Linlithgowshire (UK Parliament constituency)

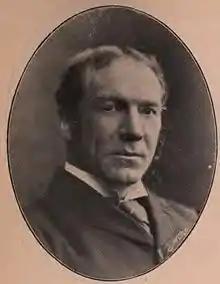
Ure

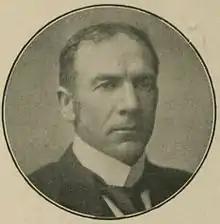
Ure

Another General Election was required to take place before the end of 1915. The political parties had been making preparations for an election to take place and by July 1914, the following candidates had been selected;